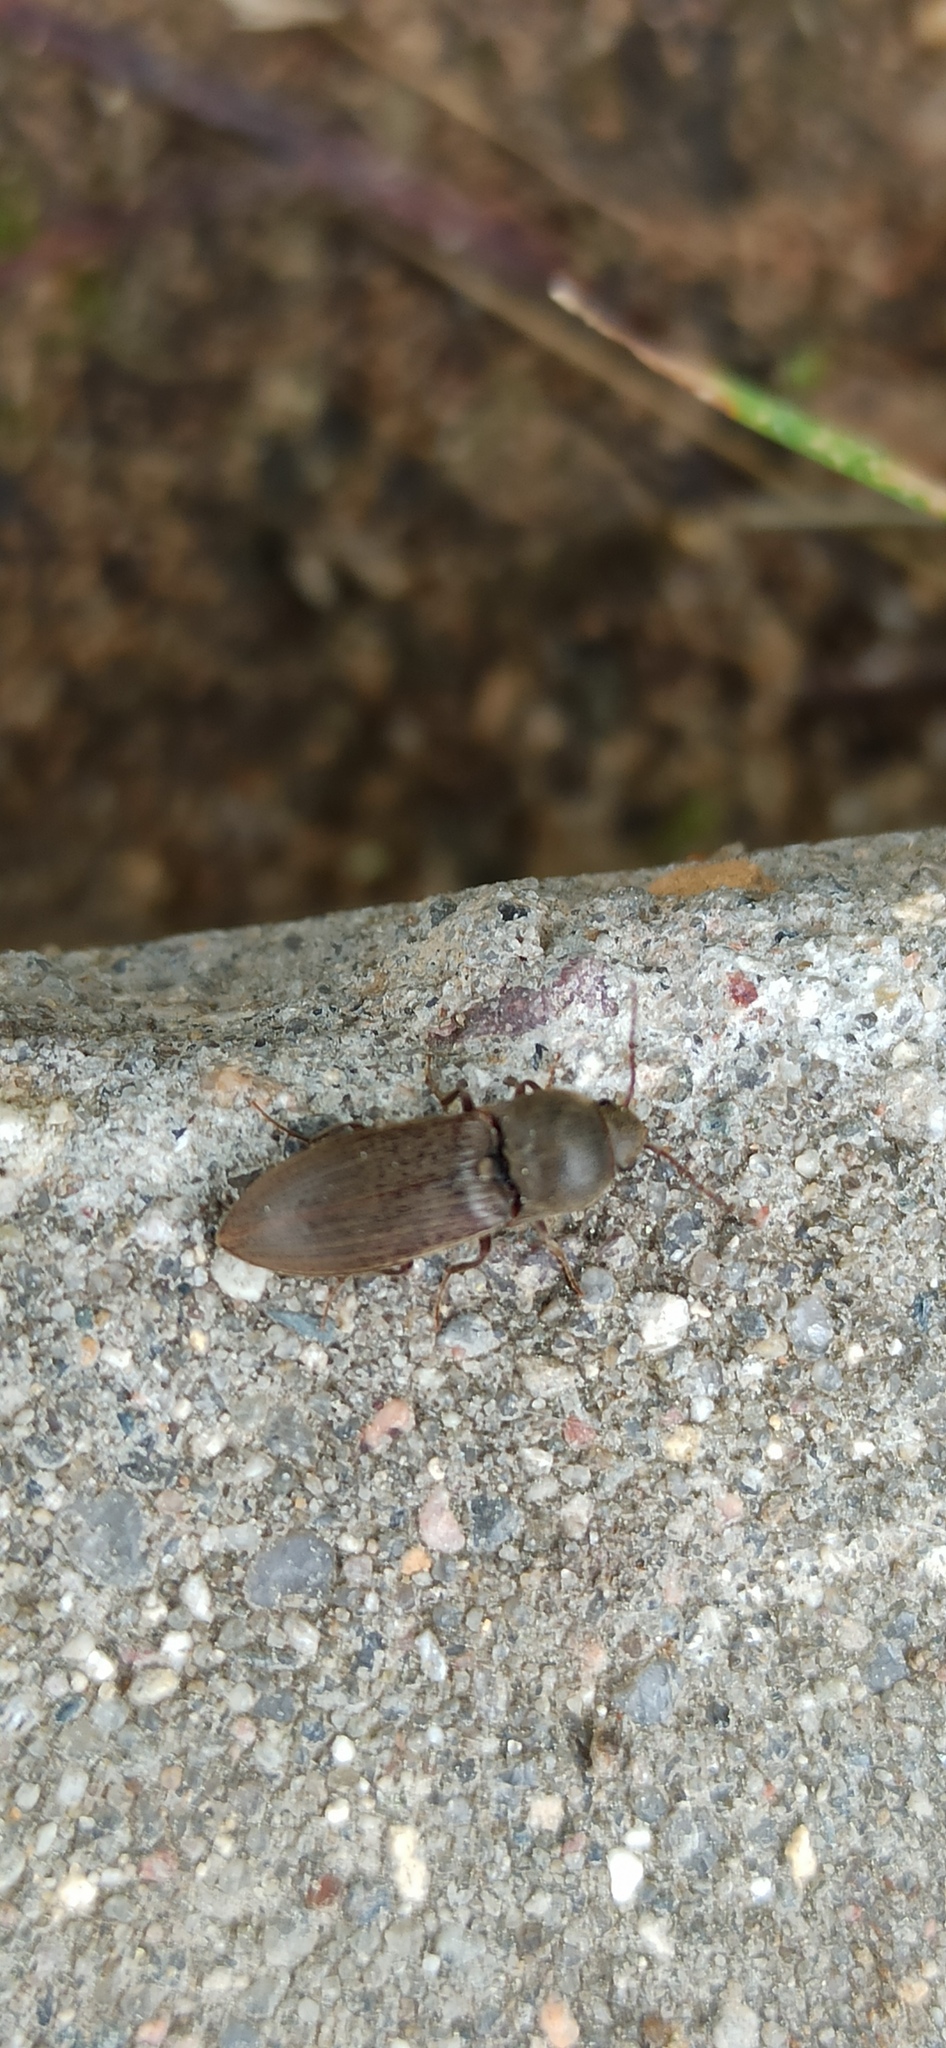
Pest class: clickbeetles_wireworms